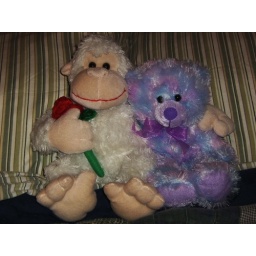
He see's things in either black or white, period. She's just colorful !